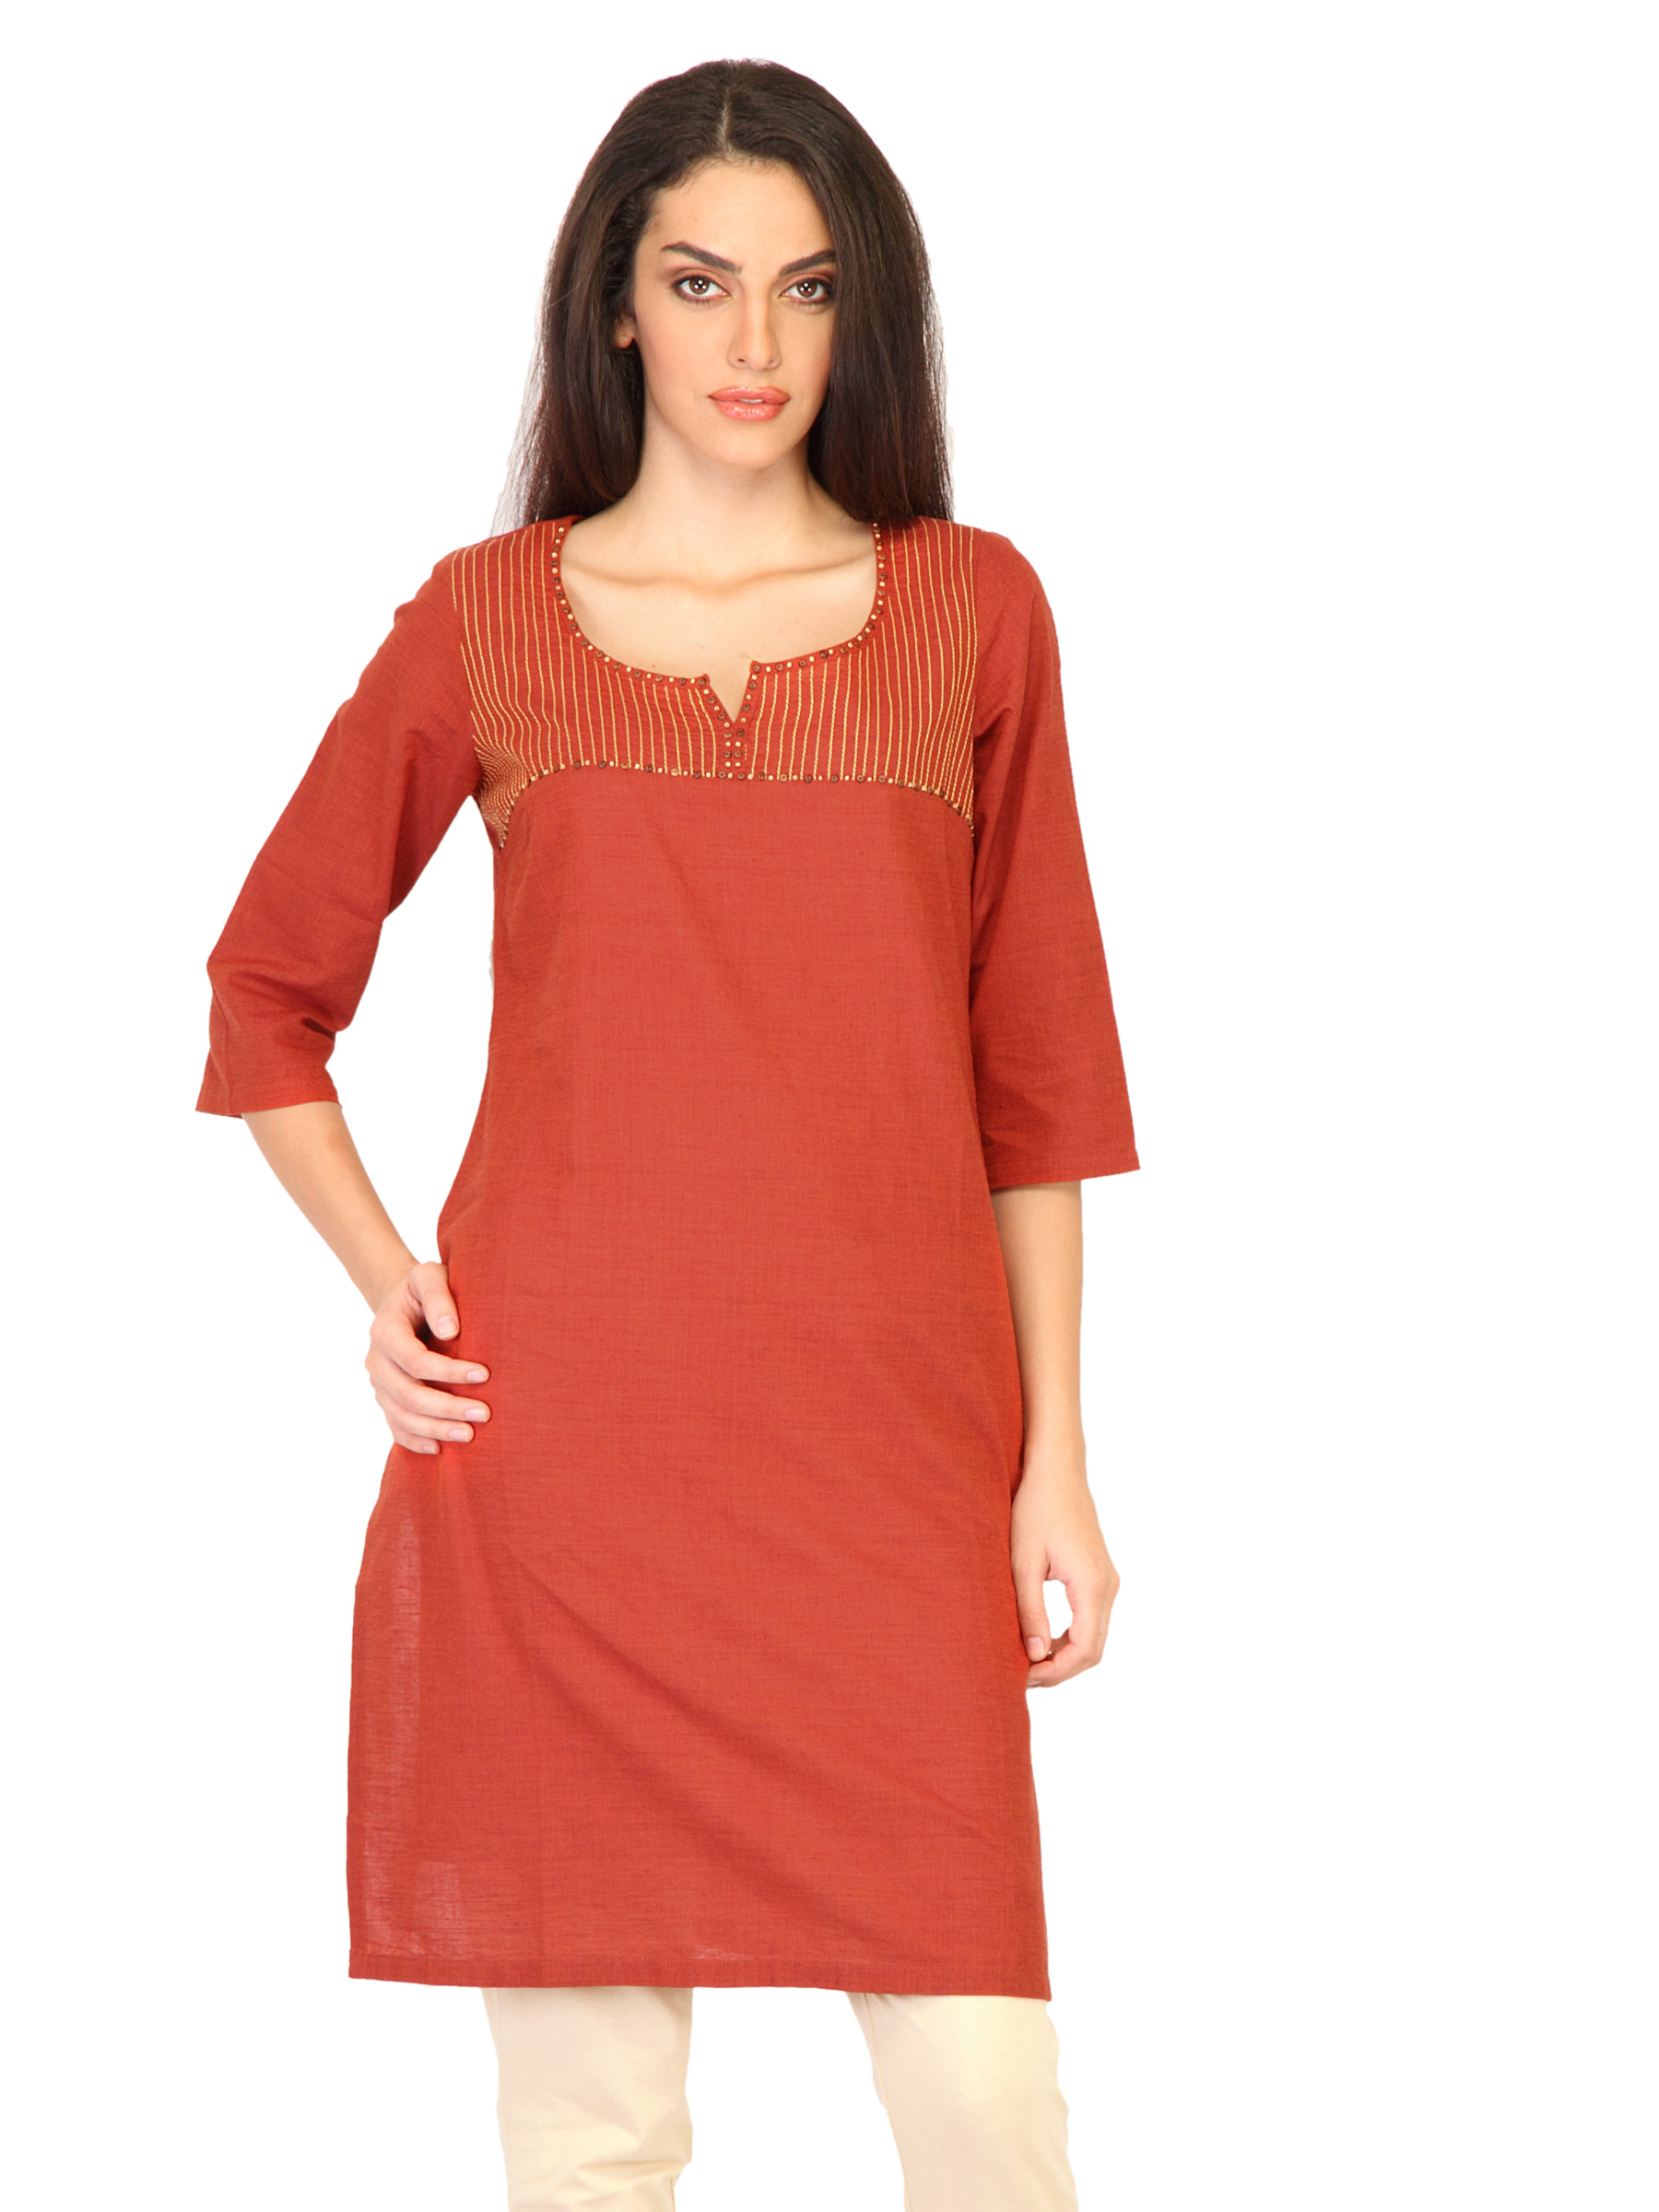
Aurelia Women Solid Rust Brown Kurtas
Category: Apparel / Topwear / Kurtas
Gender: Women
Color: Brown
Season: Fall 2011
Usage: Ethnic